Hasiba Agić

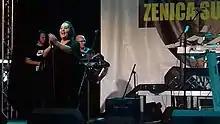
Agić performing in 2019

Hasiba Agić is a Bosnian sevdalinka-folk singer and interpreter.